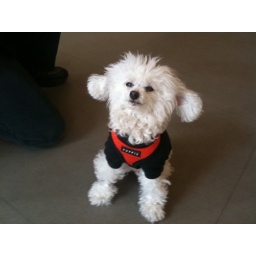
Cute dog in the apple store today!